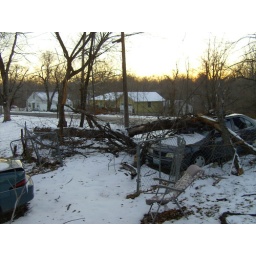
this tree after falling on the car also started house fire by pulling power lin from house